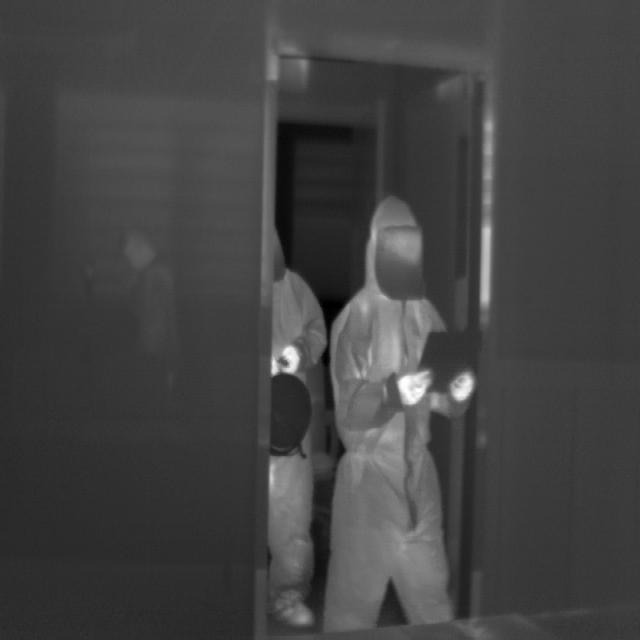
Detected objects:
label: person
label: person